2019 Polish Basketball Cup

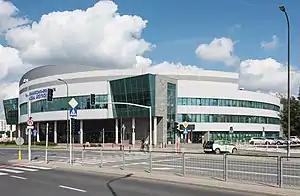
The Arena Ursynów hosted the tournament

The 2019 Suzuki Polish Basketball Cup was the 56th edition of Poland's national cup competition for men basketball teams. It was managed by the Polish Basketball League (PLK) and was held in Warsaw, in the Arena Ursynów for the third time in a row in February 2019. BM Slam Stal Ostrów Wielkopolski won its first-ever Cup title in club history.